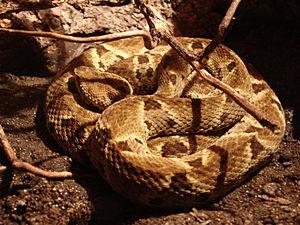
Bothrops atrox, le Fer de lance commun, parfois improprement nommé trigonocéphale ou grage commun, est une espèce de serpents de la famille des Viperidae. Il est également appelé localement au Venezuela : Mapanare, Macagua, Jaracacá amarilla, Barba amarilla ou Cuatronarices. En Martinique, une autre espèce, le Trigonocéphale, est également appelée « fer de lance ».
La classe des reptiles est représentée en Guyane par au moins 167 espèces, réparties respectivement en 16 tortues, 4 caïmans, 3 amphisbènes, 37 lézards, 8 geckos, 1 iguane et 97 serpents.